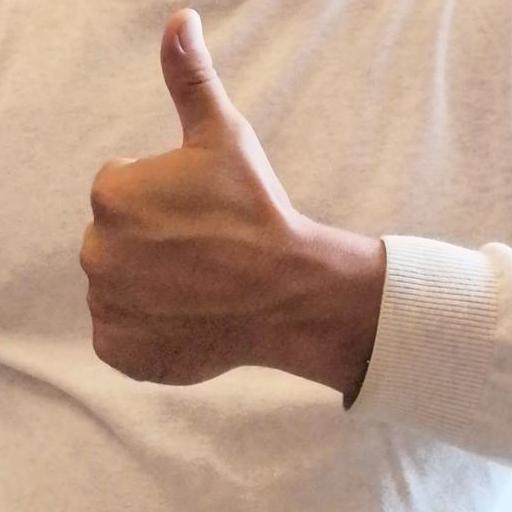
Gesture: like